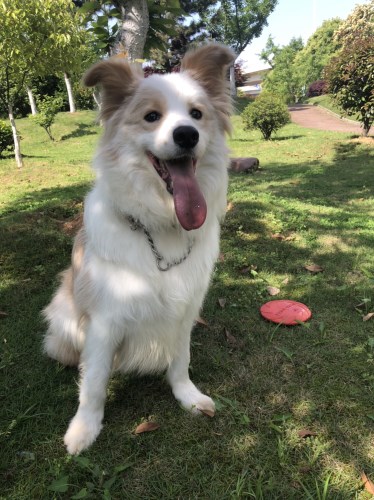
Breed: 2594-n000109-Border_collie